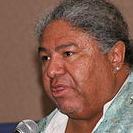
Age: 54